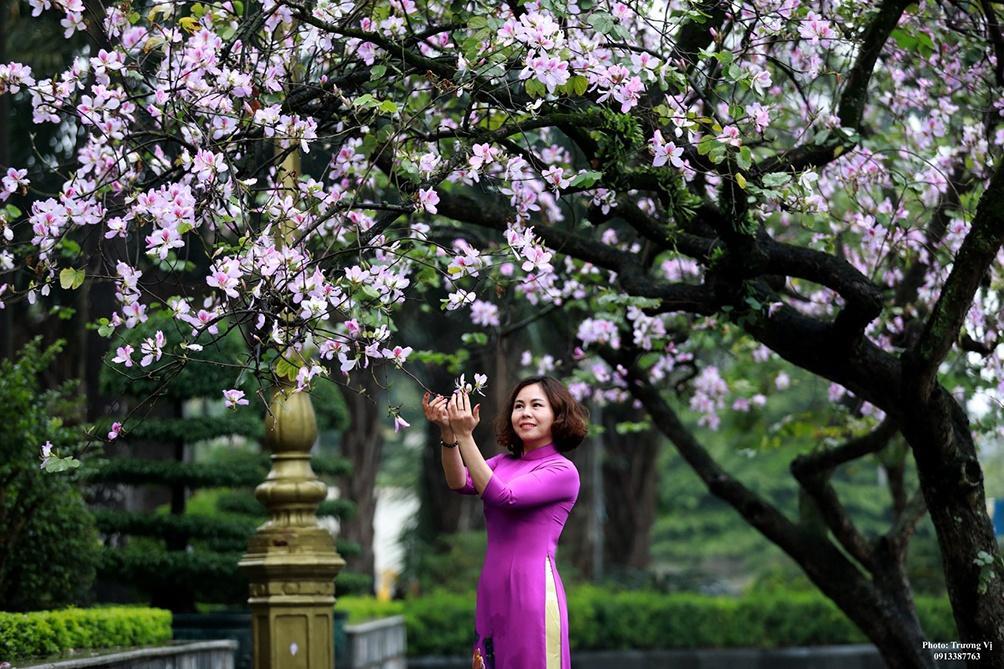
có một người phụ nữ đang đứng ở dưới một cây hoa